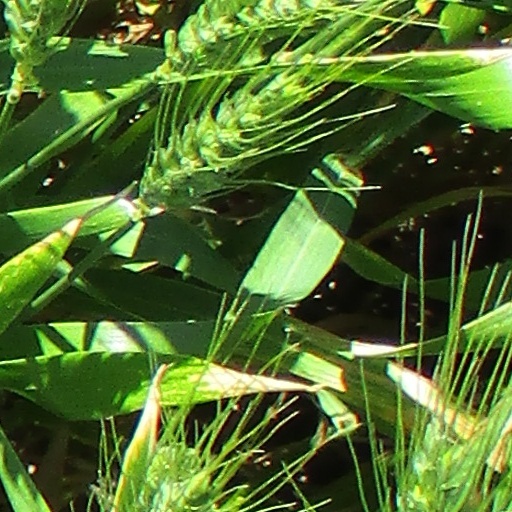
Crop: wheat